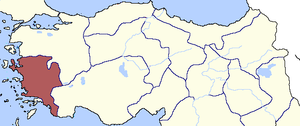
L'eyalet ou pachalik d'Aydın est une province de l'Empire ottoman située en Anatolie, sur la mer Égée, créée en 1827 par division de l'ancien eyalet d'Anatolie. Sa capitale était, selon les époques, Aydın ou Izmir. La réforme administrative de 1864, qui transforme les eyalets en vilayets, en fait le vilayet d'Aydın.